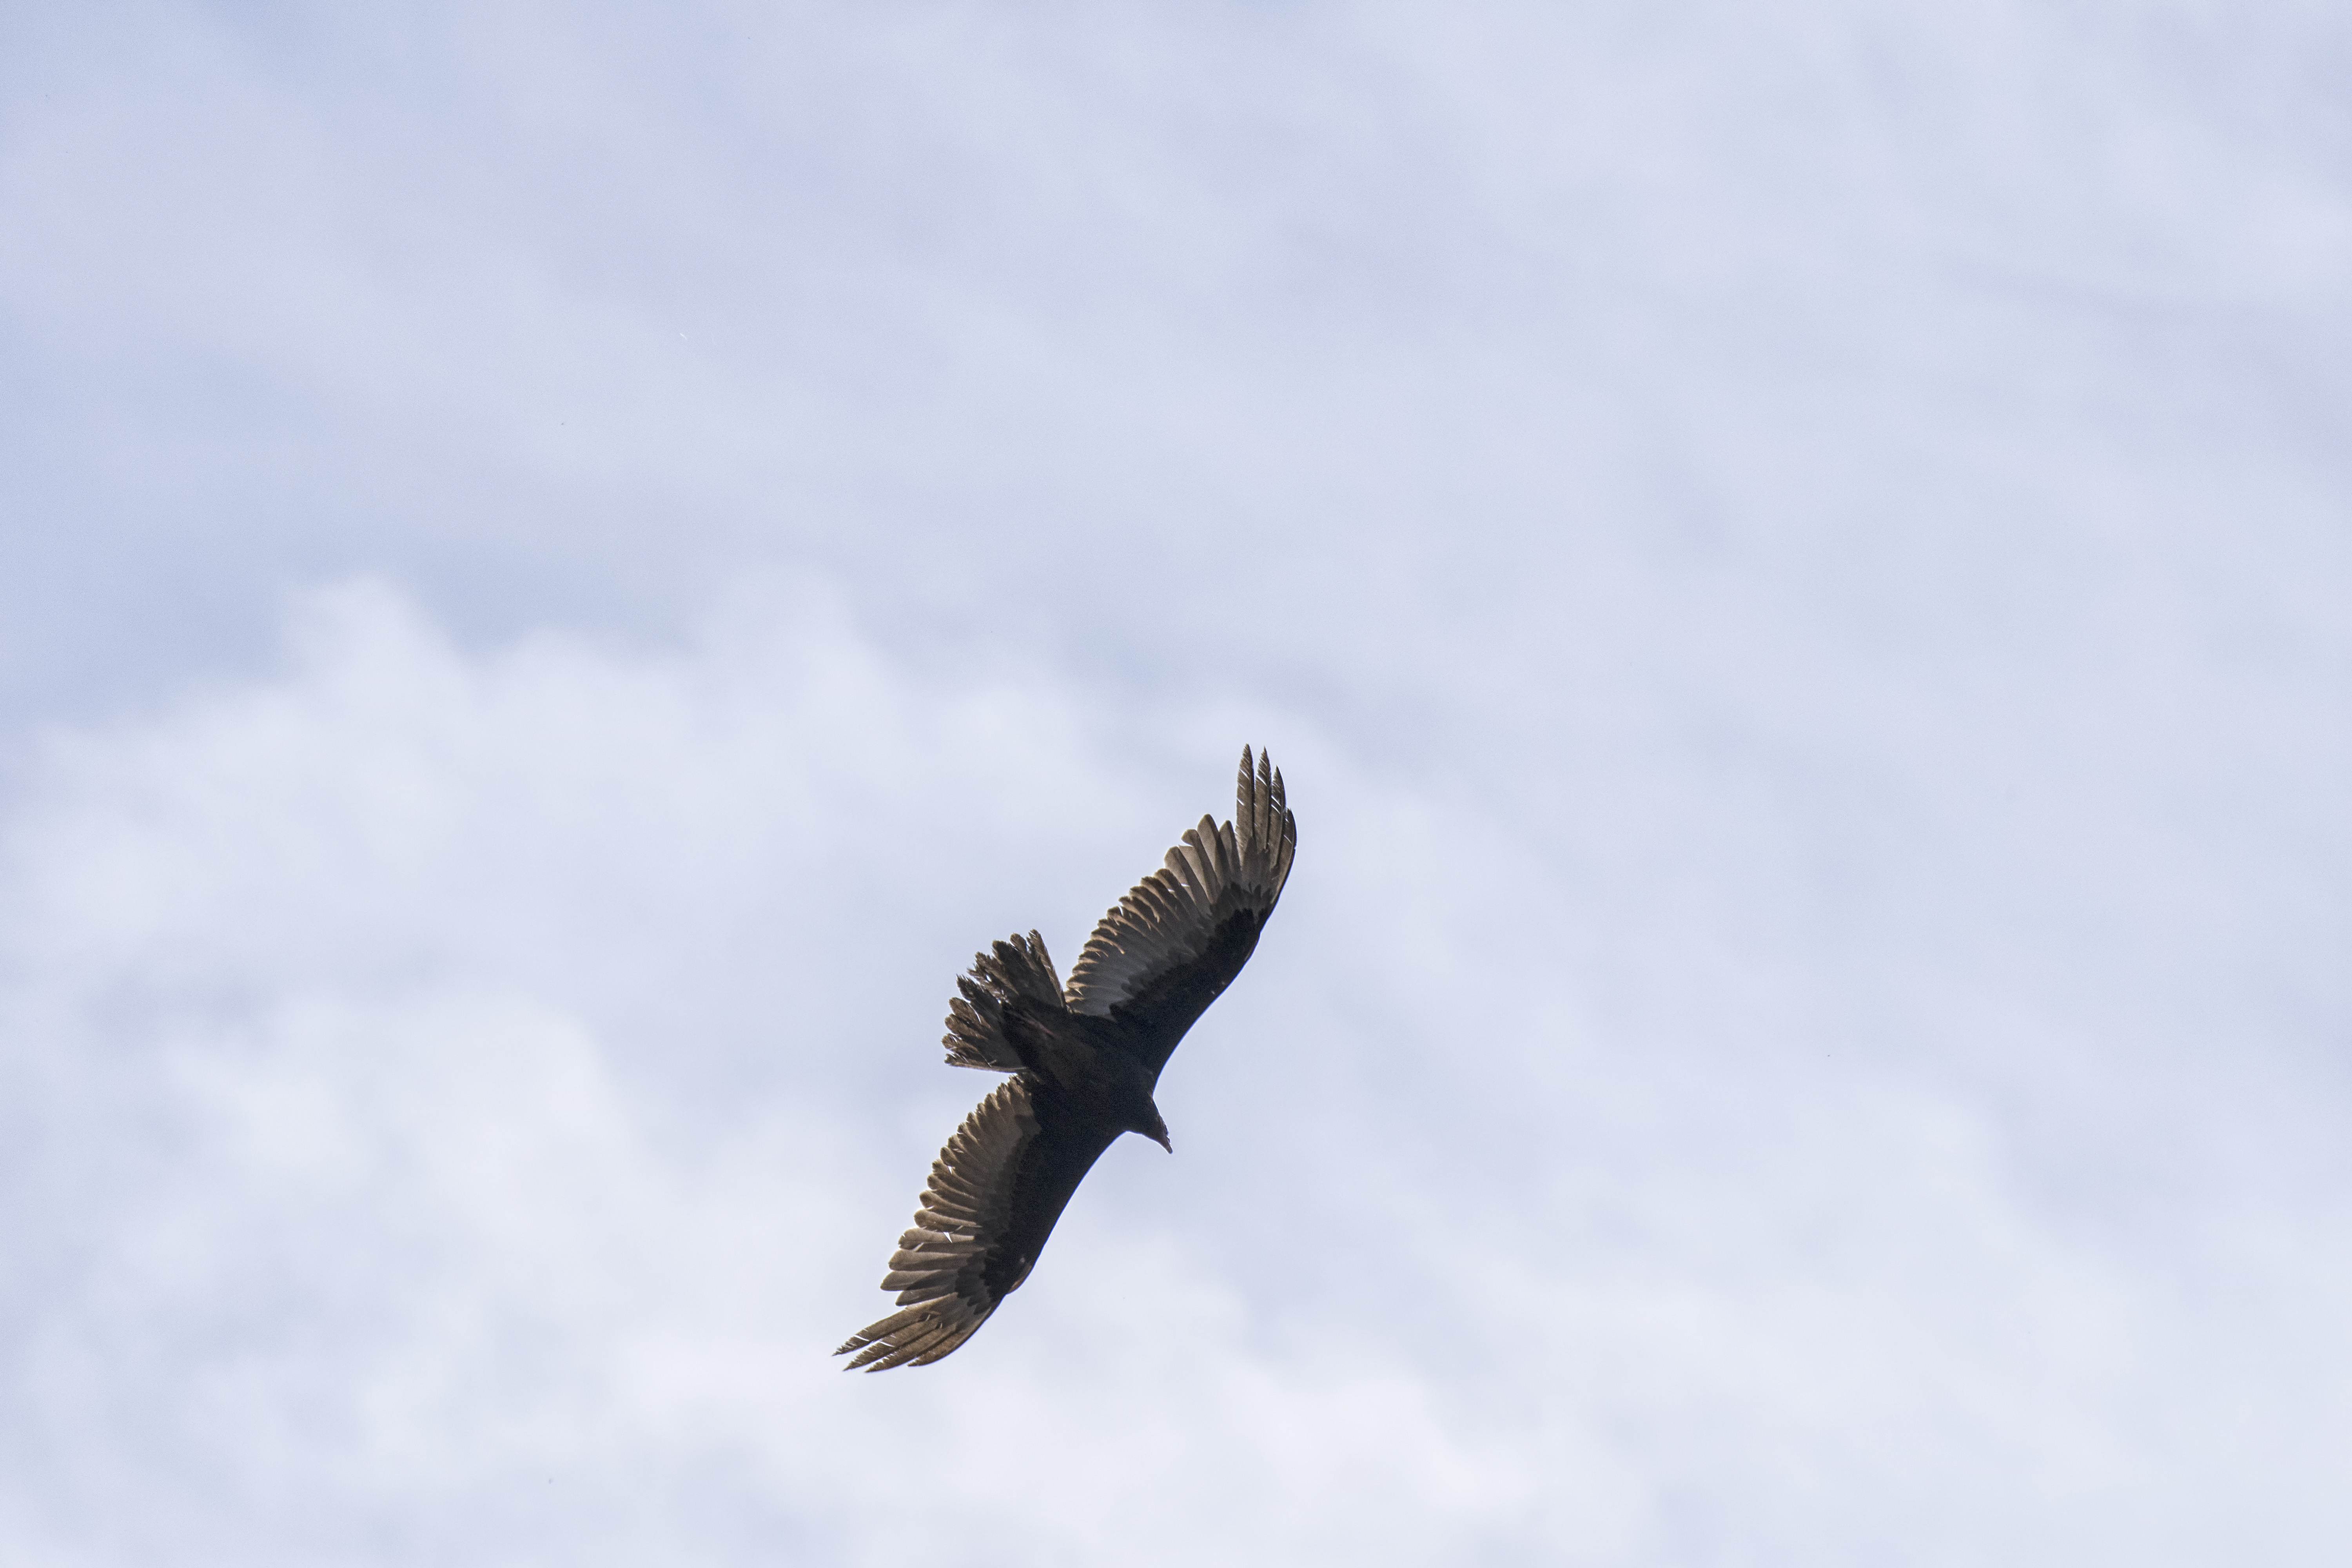
bird, wing, sky, flight, eagle, hawk, bird of prey, bald eagle, canada, turkey, a, vertebrate, rouge, tte, quebec, vulture, falcon, buzzard, sherbrooke, oiseau, urubu, atmosphere of earth, accipitriformes